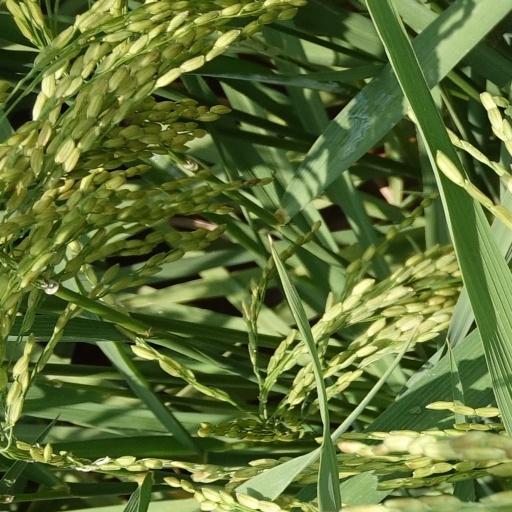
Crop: rice